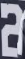
Number: 2